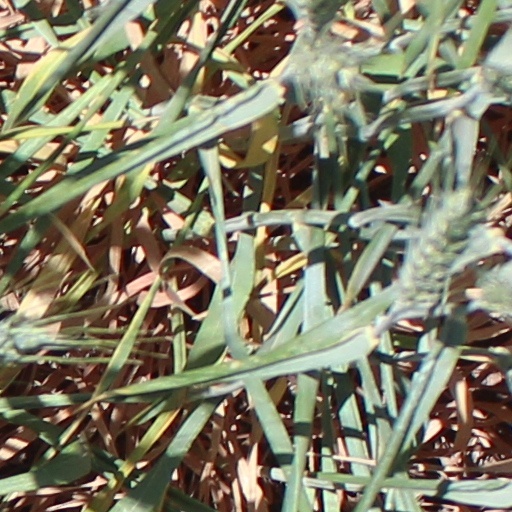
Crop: wheat